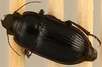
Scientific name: Euryderus grossus
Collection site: Central Plains Experimental Range NEON (CPER), plot CPER_003